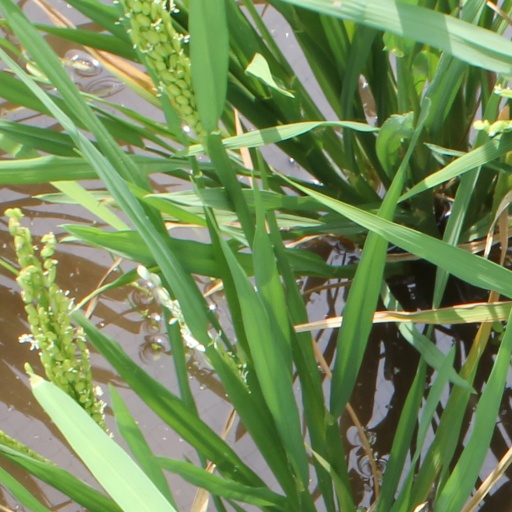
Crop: rice